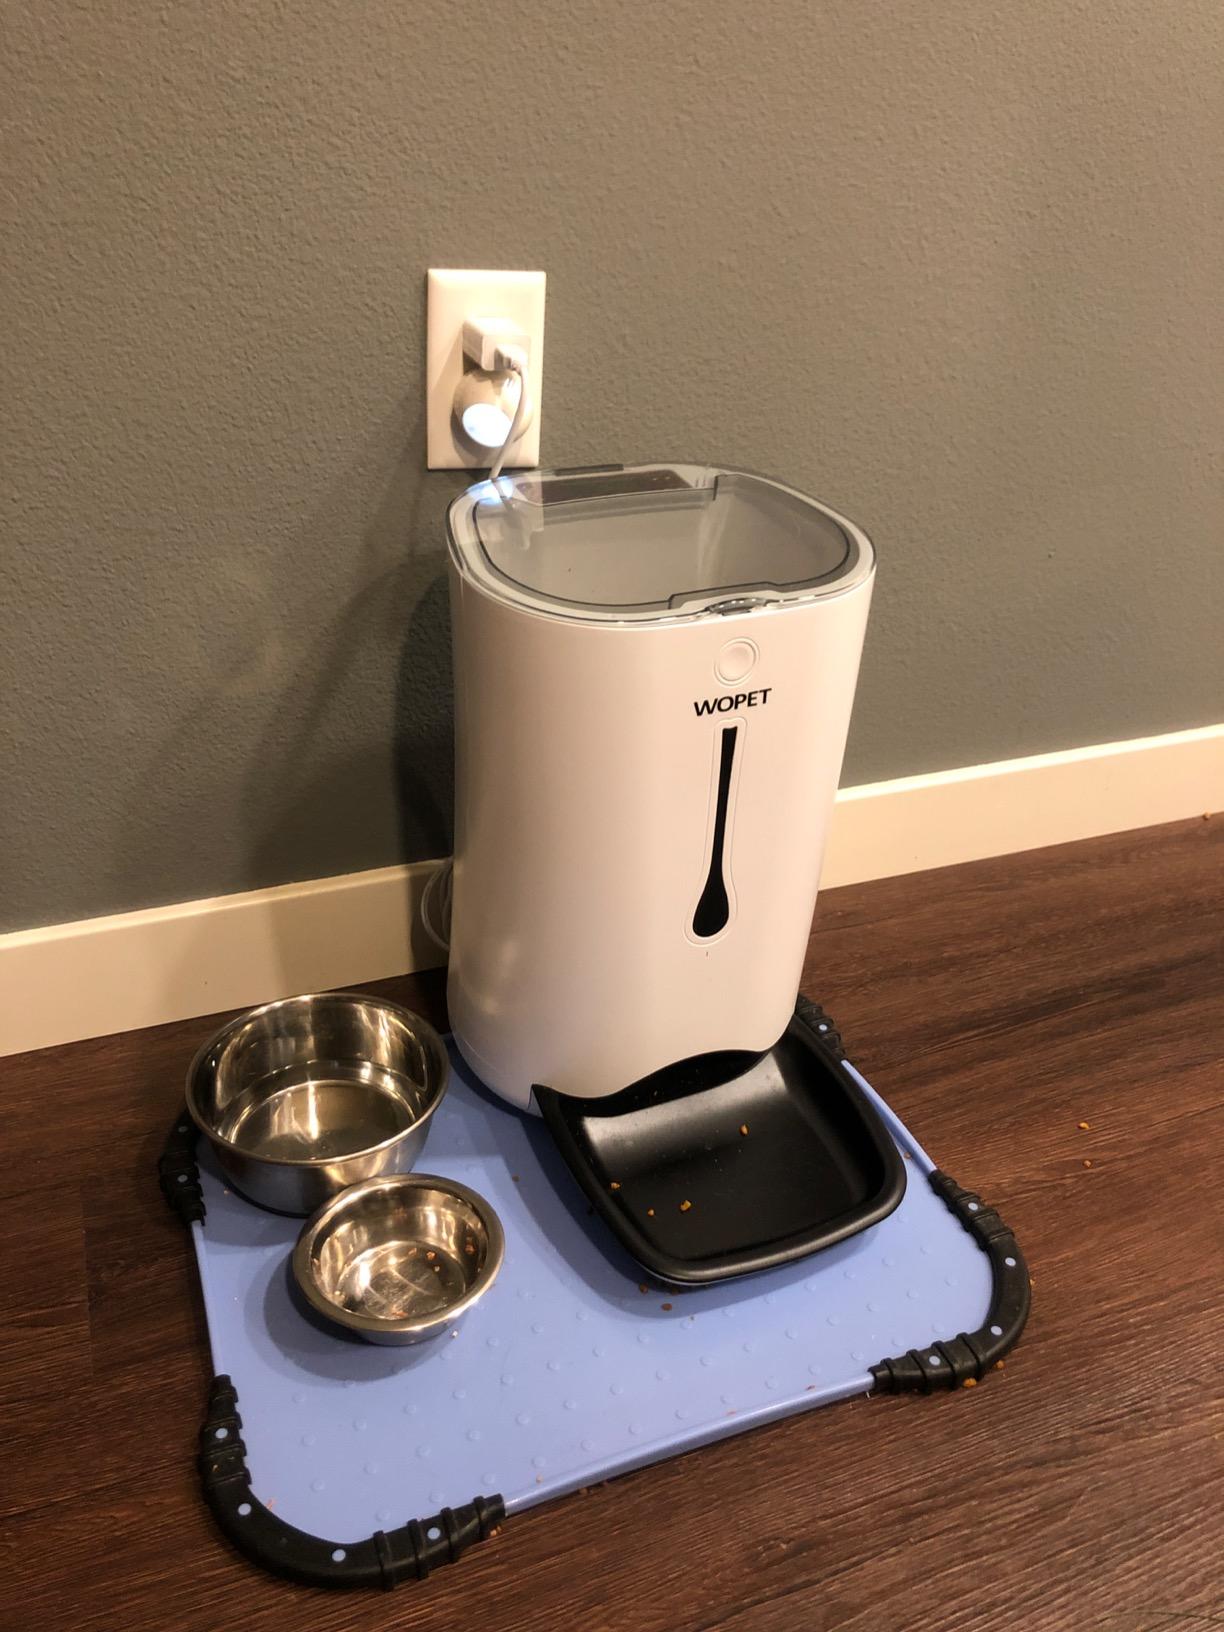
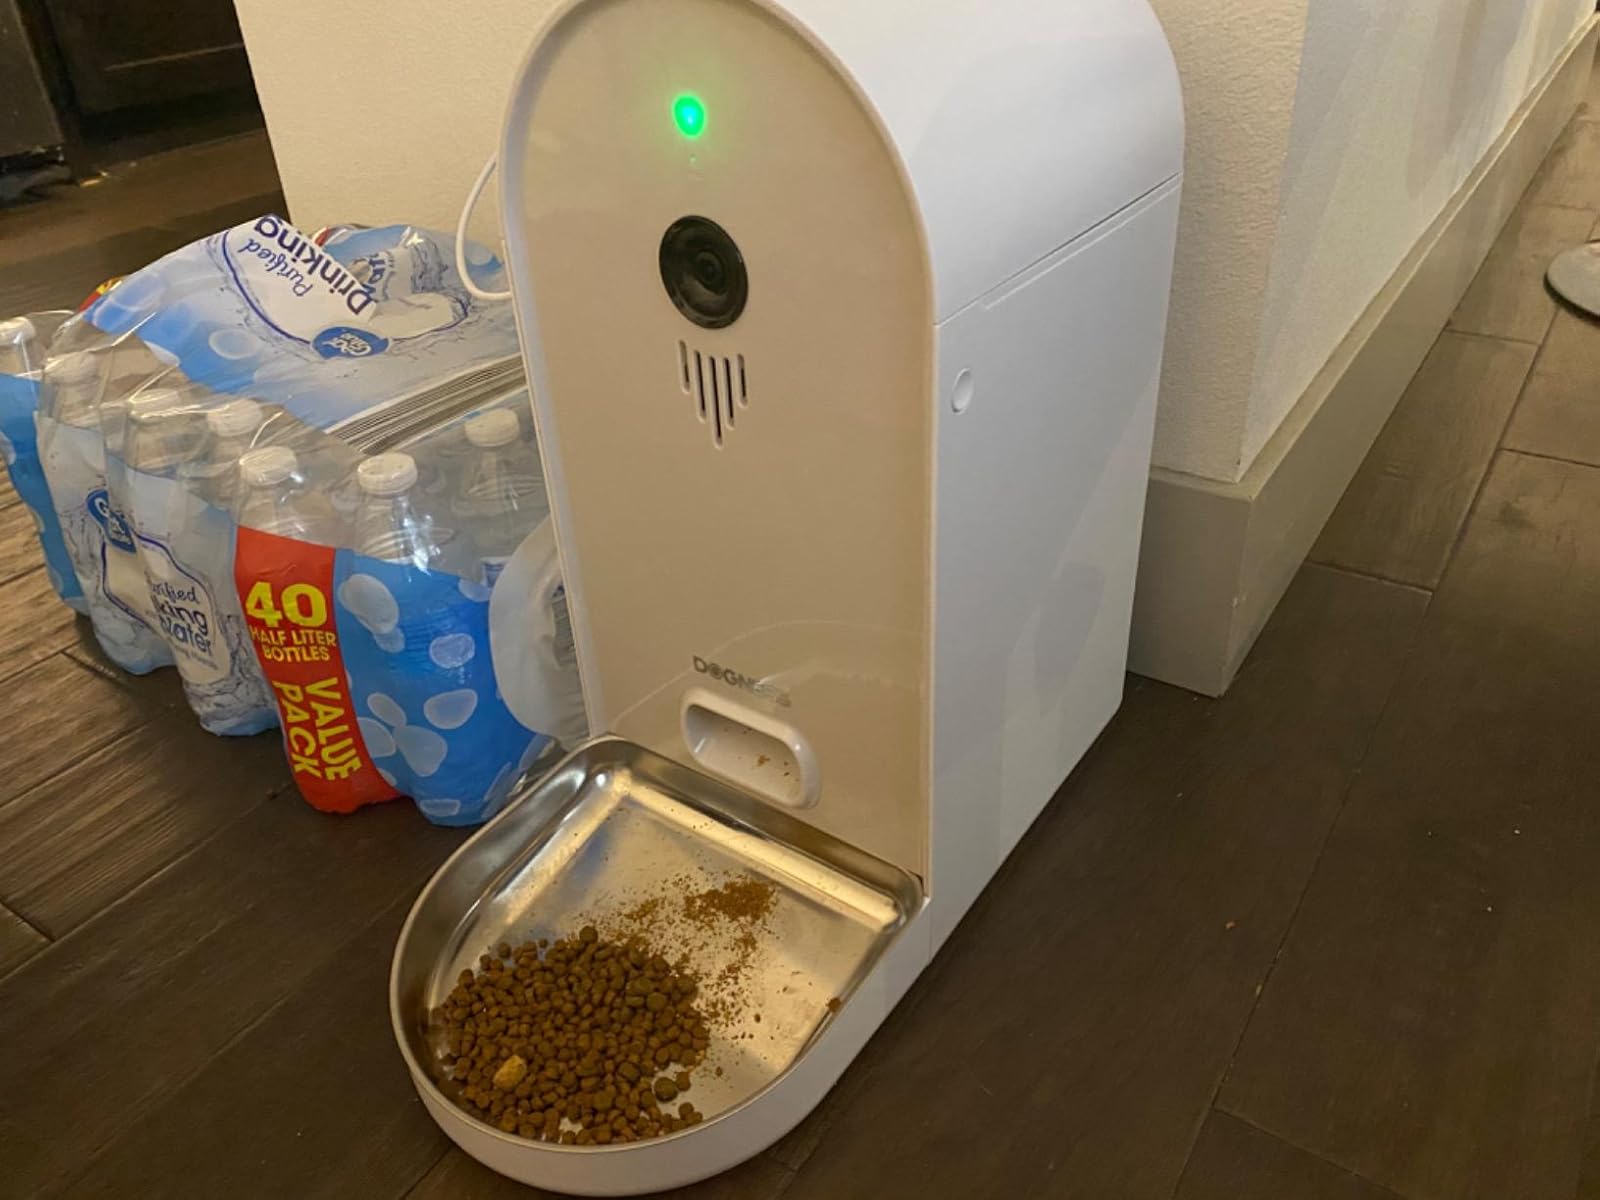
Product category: items_feeder
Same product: no